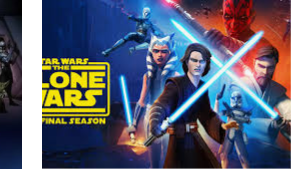
Portrait style: Cartoon Portrait